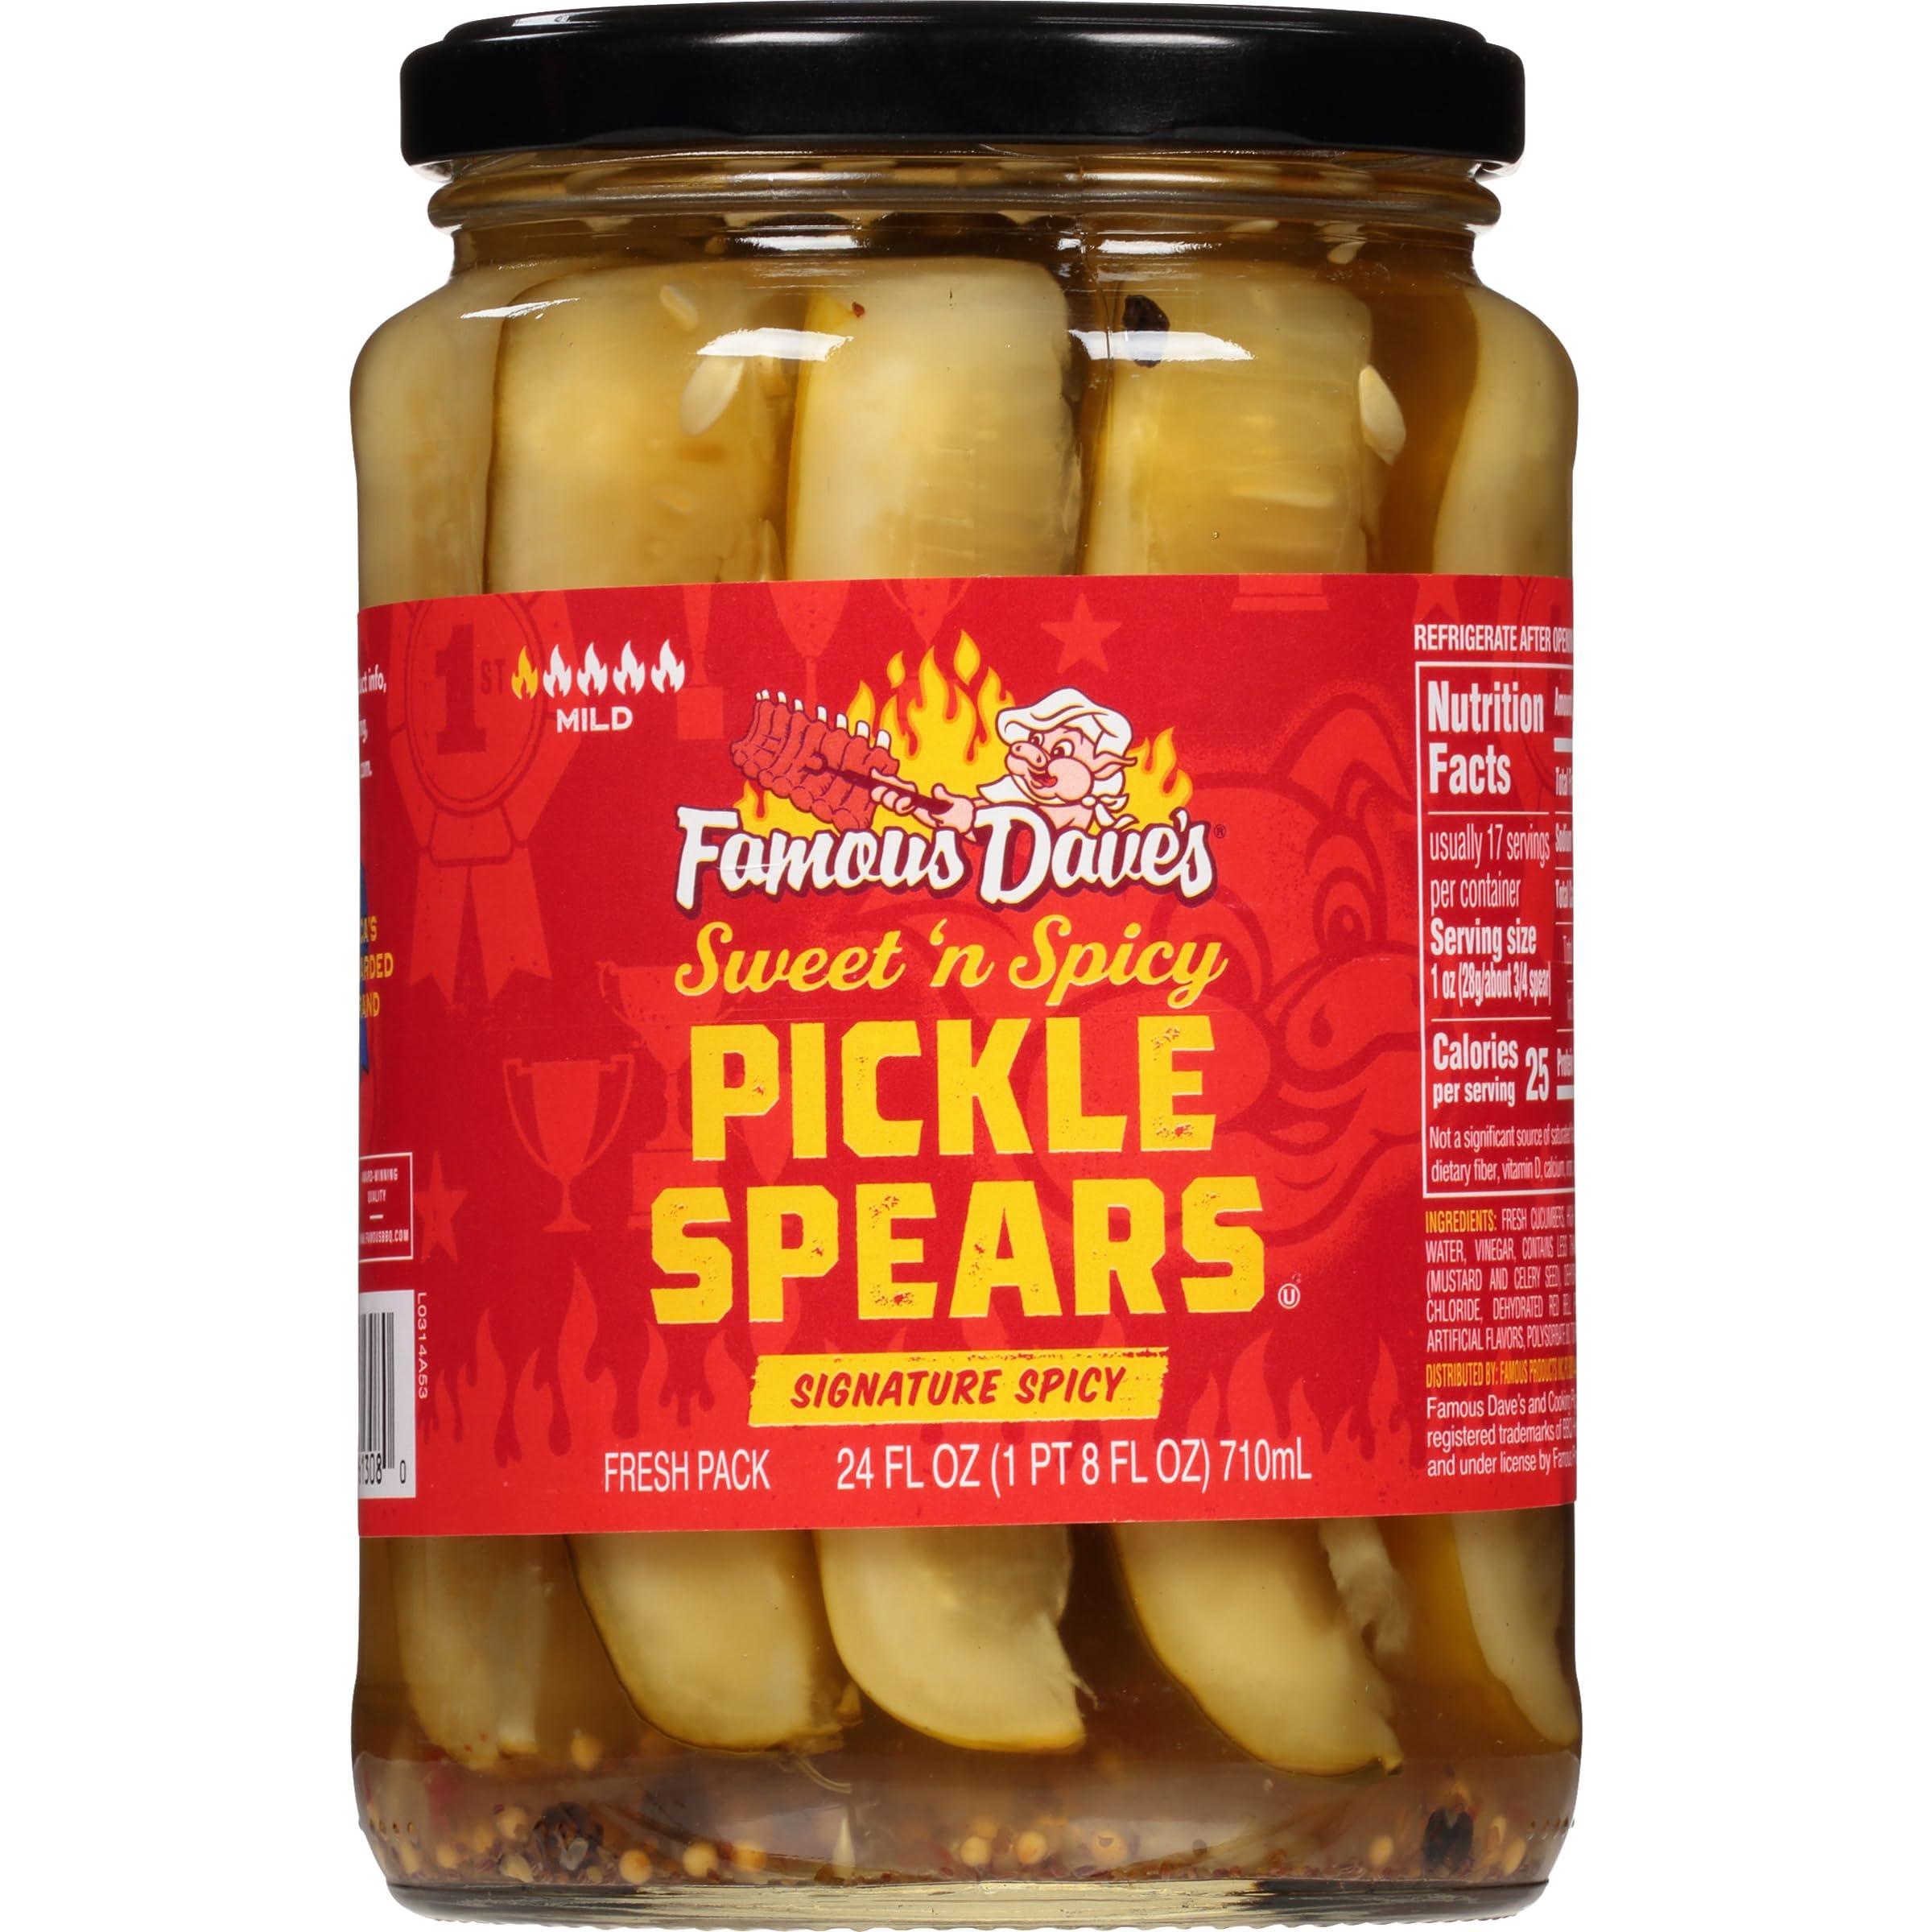
Item Name: Famous Dave's - 1 pck Sweet n' Spicy Pickle Spears (24 oz.)
Bullet Point 1: The Sweet n' Spicy Pickle Spears, 24 ounce, from Famous Dave's - 1 pack
Bullet Point 2: SWEET HEAT HARMONY: Crisp pickle spears meet a delightful blend of sweet and spicy flavors for a flavor party in every bite.
Bullet Point 3: SANDWICH SAVIOR: Level up your burgers, hot dogs, or sandwiches with a burst of sweet and spicy goodness.
Bullet Point 4: GOOD ISN'T GOOD ENOUGH, MAKE IT FAMOUS: Natural flavors, black strap molasses, fruit juices, herbs and spices work together to make Famous Dave's the real deal; You're not just making a meal, you're carrying on a legend
Bullet Point 5: FAMOUS DAVES AUTHENTIC RECIPES: Whether you're smoking ribs, barbecuing steaks, roasting chicken or grilling burgers, we've got award winning spices, sauces and side dishes to make your meal a success
Bullet Point 6: AWARD-WINNING QUALITY: If you’ve experienced our “Big Slab” of ribs or melt-in-your-mouth corn bread from Famous Dave’s, you know our passion for quality and time-honored ingredients and that's why were a Blue Ribbon Brand
Product Description: With Famous Products, you bring all that delicious creativity to your cooking. It’s time to rock the block with the most irresistible BBQ your friends and family ever tasted. You’re not just making a meal. You’re carrying on a legend.
Value: 72.0
Unit: Fl Oz

Price: 4.99